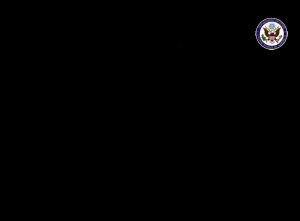
Le département d'État des États-Unis, ou ministère des Affaires étrangères des États-Unis, est le département exécutif fédéral chargé des relations internationales. Il est donc l'équivalent du ministère des Affaires étrangères des autres États.